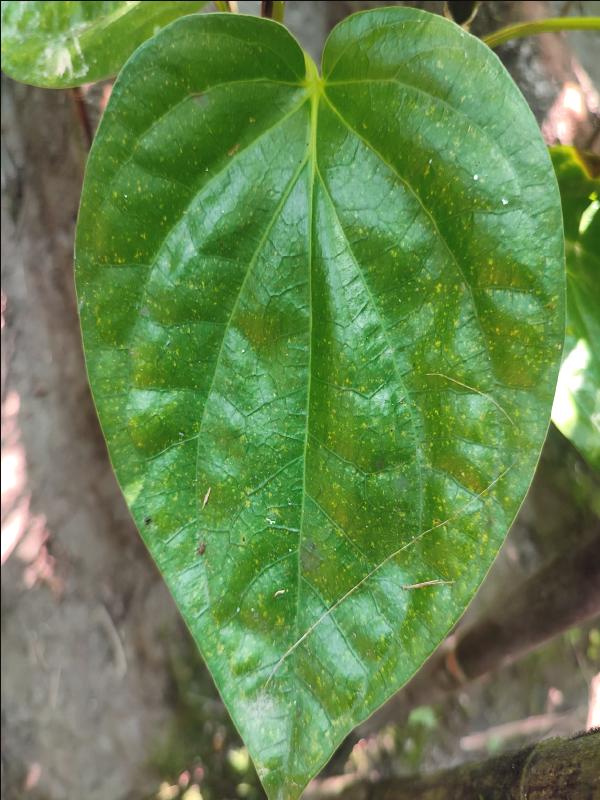
Label: Healthy_Leaf